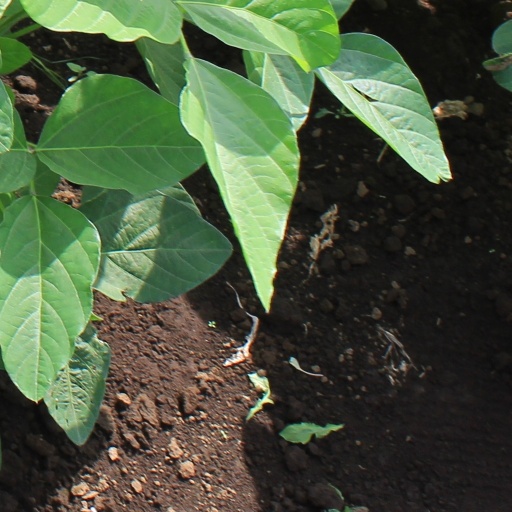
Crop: soybean